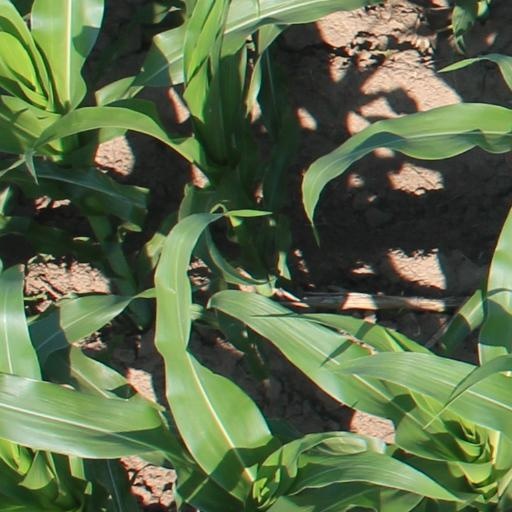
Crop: maize; corn